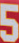
Number: 5